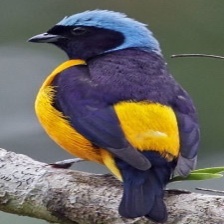
Species: CHESTNET BELLIED EUPHONIA
Scientific name: EUPHONIA PECTORALIS